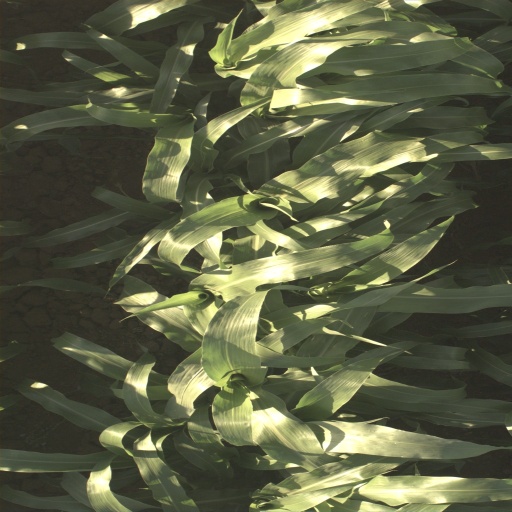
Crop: sorghum